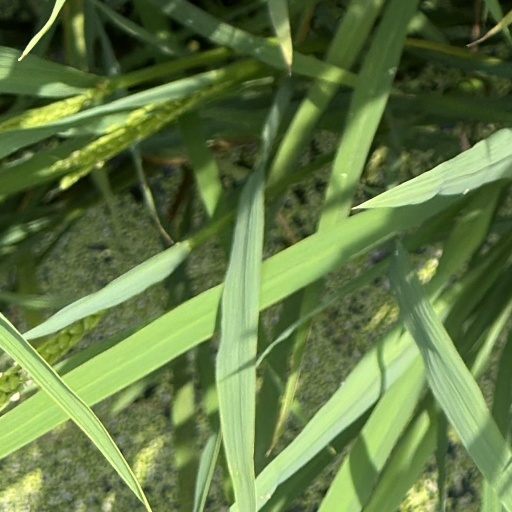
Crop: rice